History of Torquay

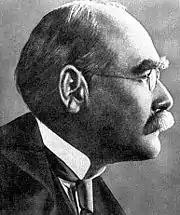
Rudyard Kipling, the famous novelist was a resident of Torquay for a brief period in 1896.

Torquay owes much to Napoleon Bonaparte, the Napoleonic wars meant that the rich elite could no longer visit continental Europe and looked for local destinations to visit instead. Torbay, the large bay of which Torquay is located on the northern side of, alongside the other towns of Paignton and Brixham, was ideal as a large sheltered anchorage for ships and was frequently used by the Channel Fleet which protected England against invasion by Napoleon and due to this wives and relatives of officers often visited Torquay to be near their loved ones in the fleet. During this period the Royal Navy ship HMS "Venerable" was wrecked while sheltering in the bay on 24 November 1804.